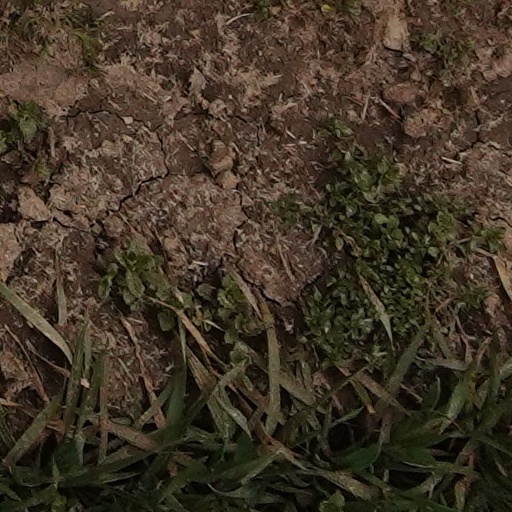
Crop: wheat